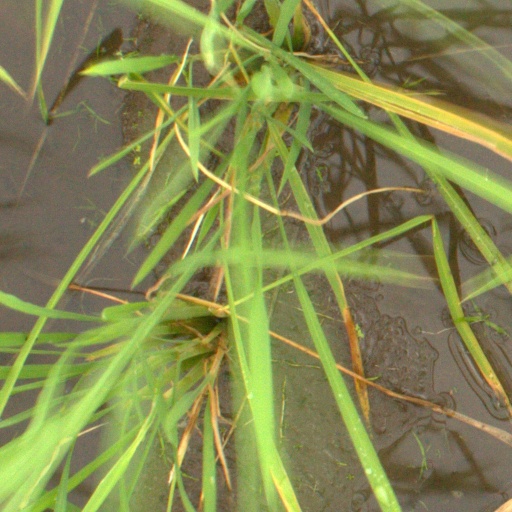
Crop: rice